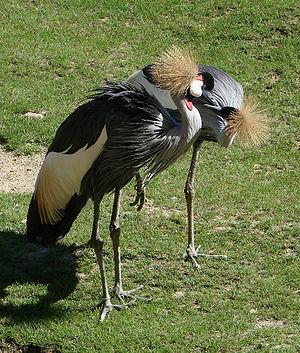
Grues royales (Balearica regulorum), zoo d'Amnéville.